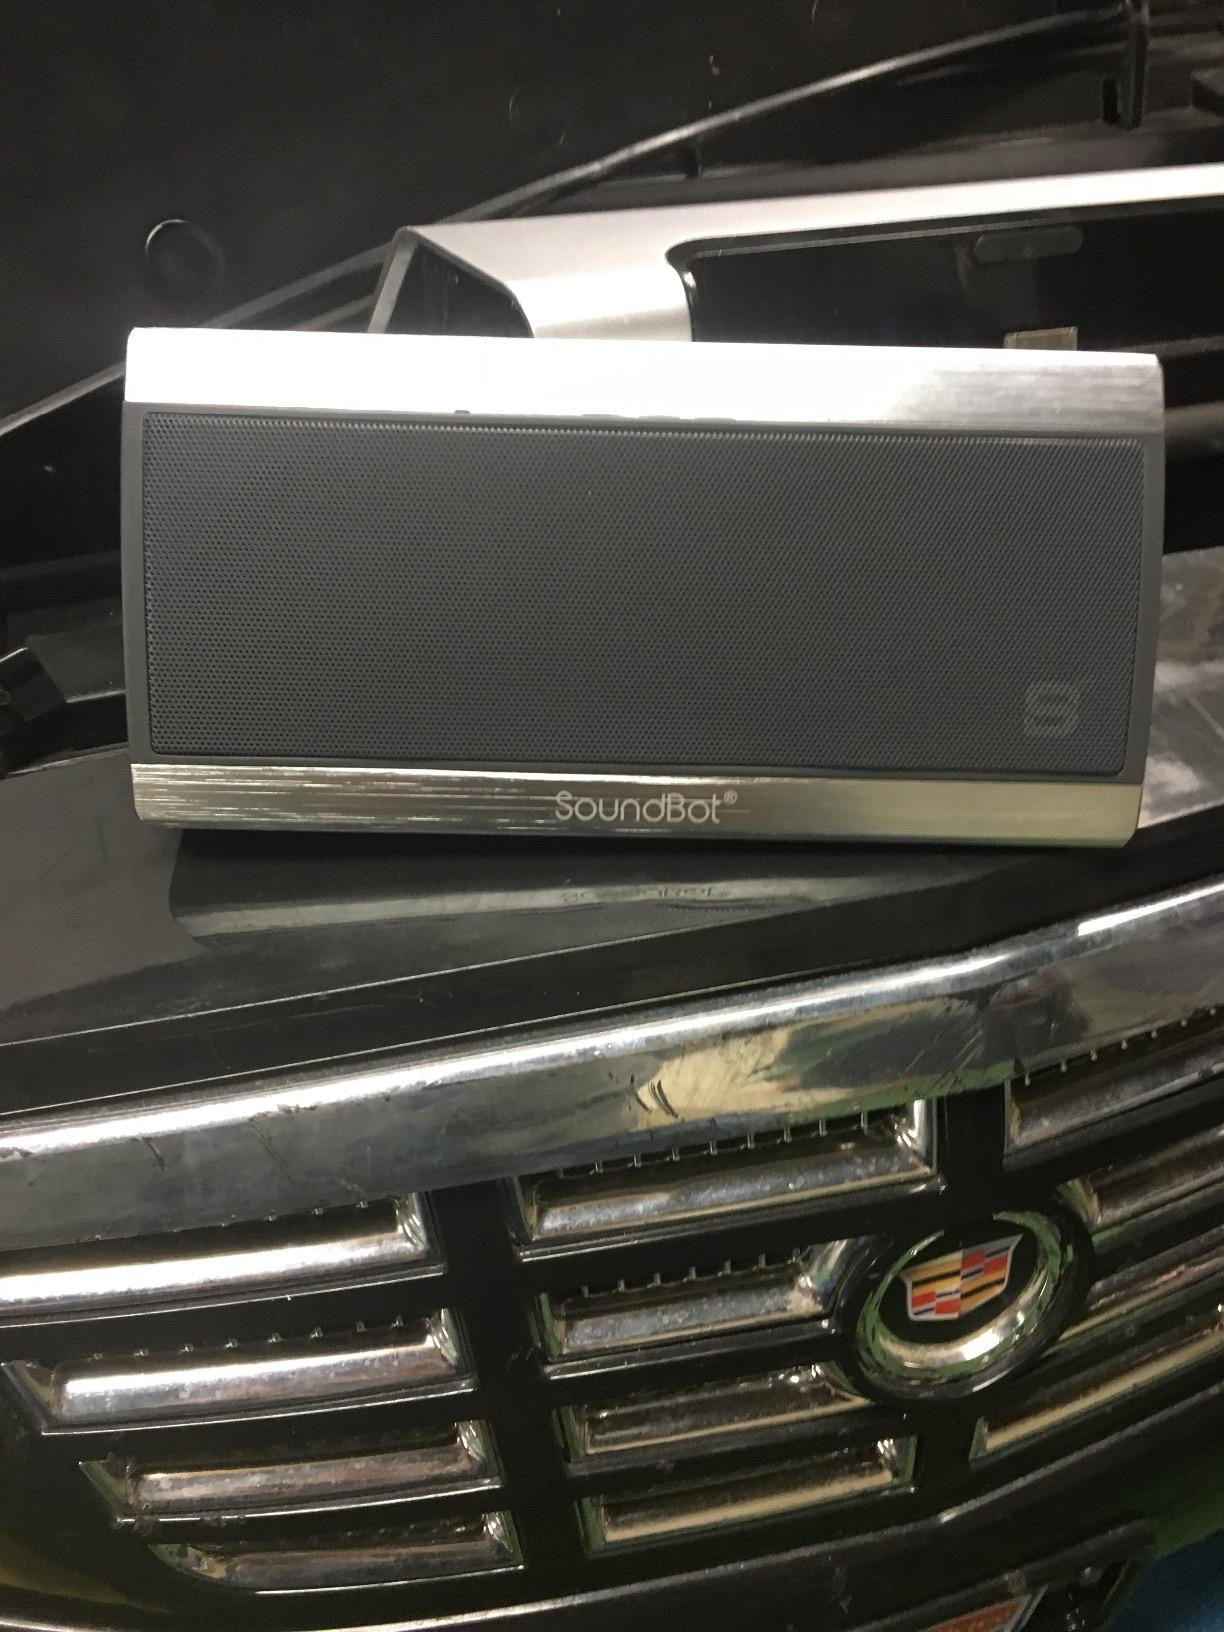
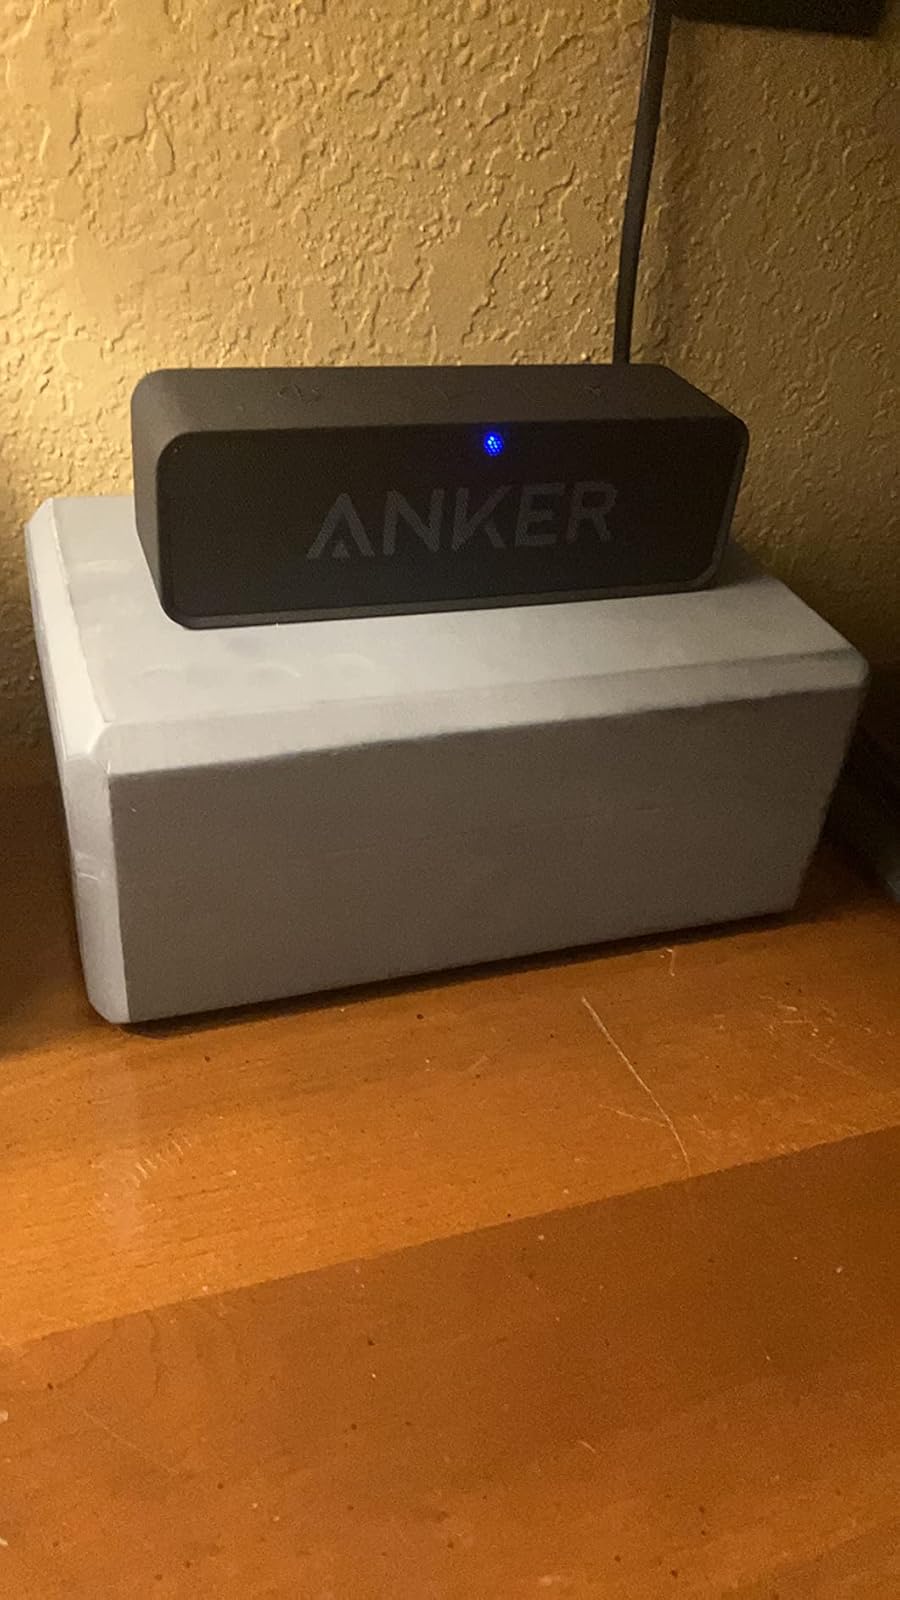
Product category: speaker
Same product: no